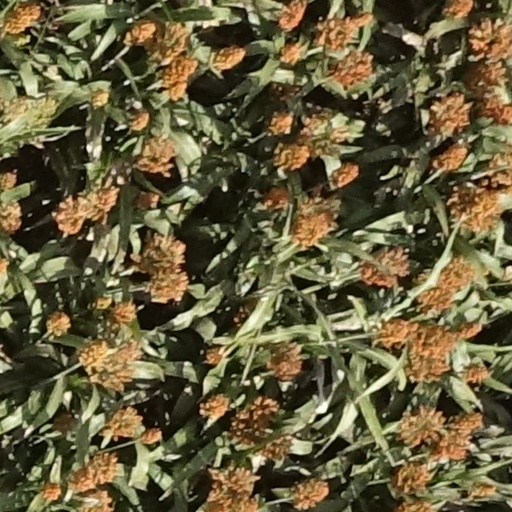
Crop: sorghum